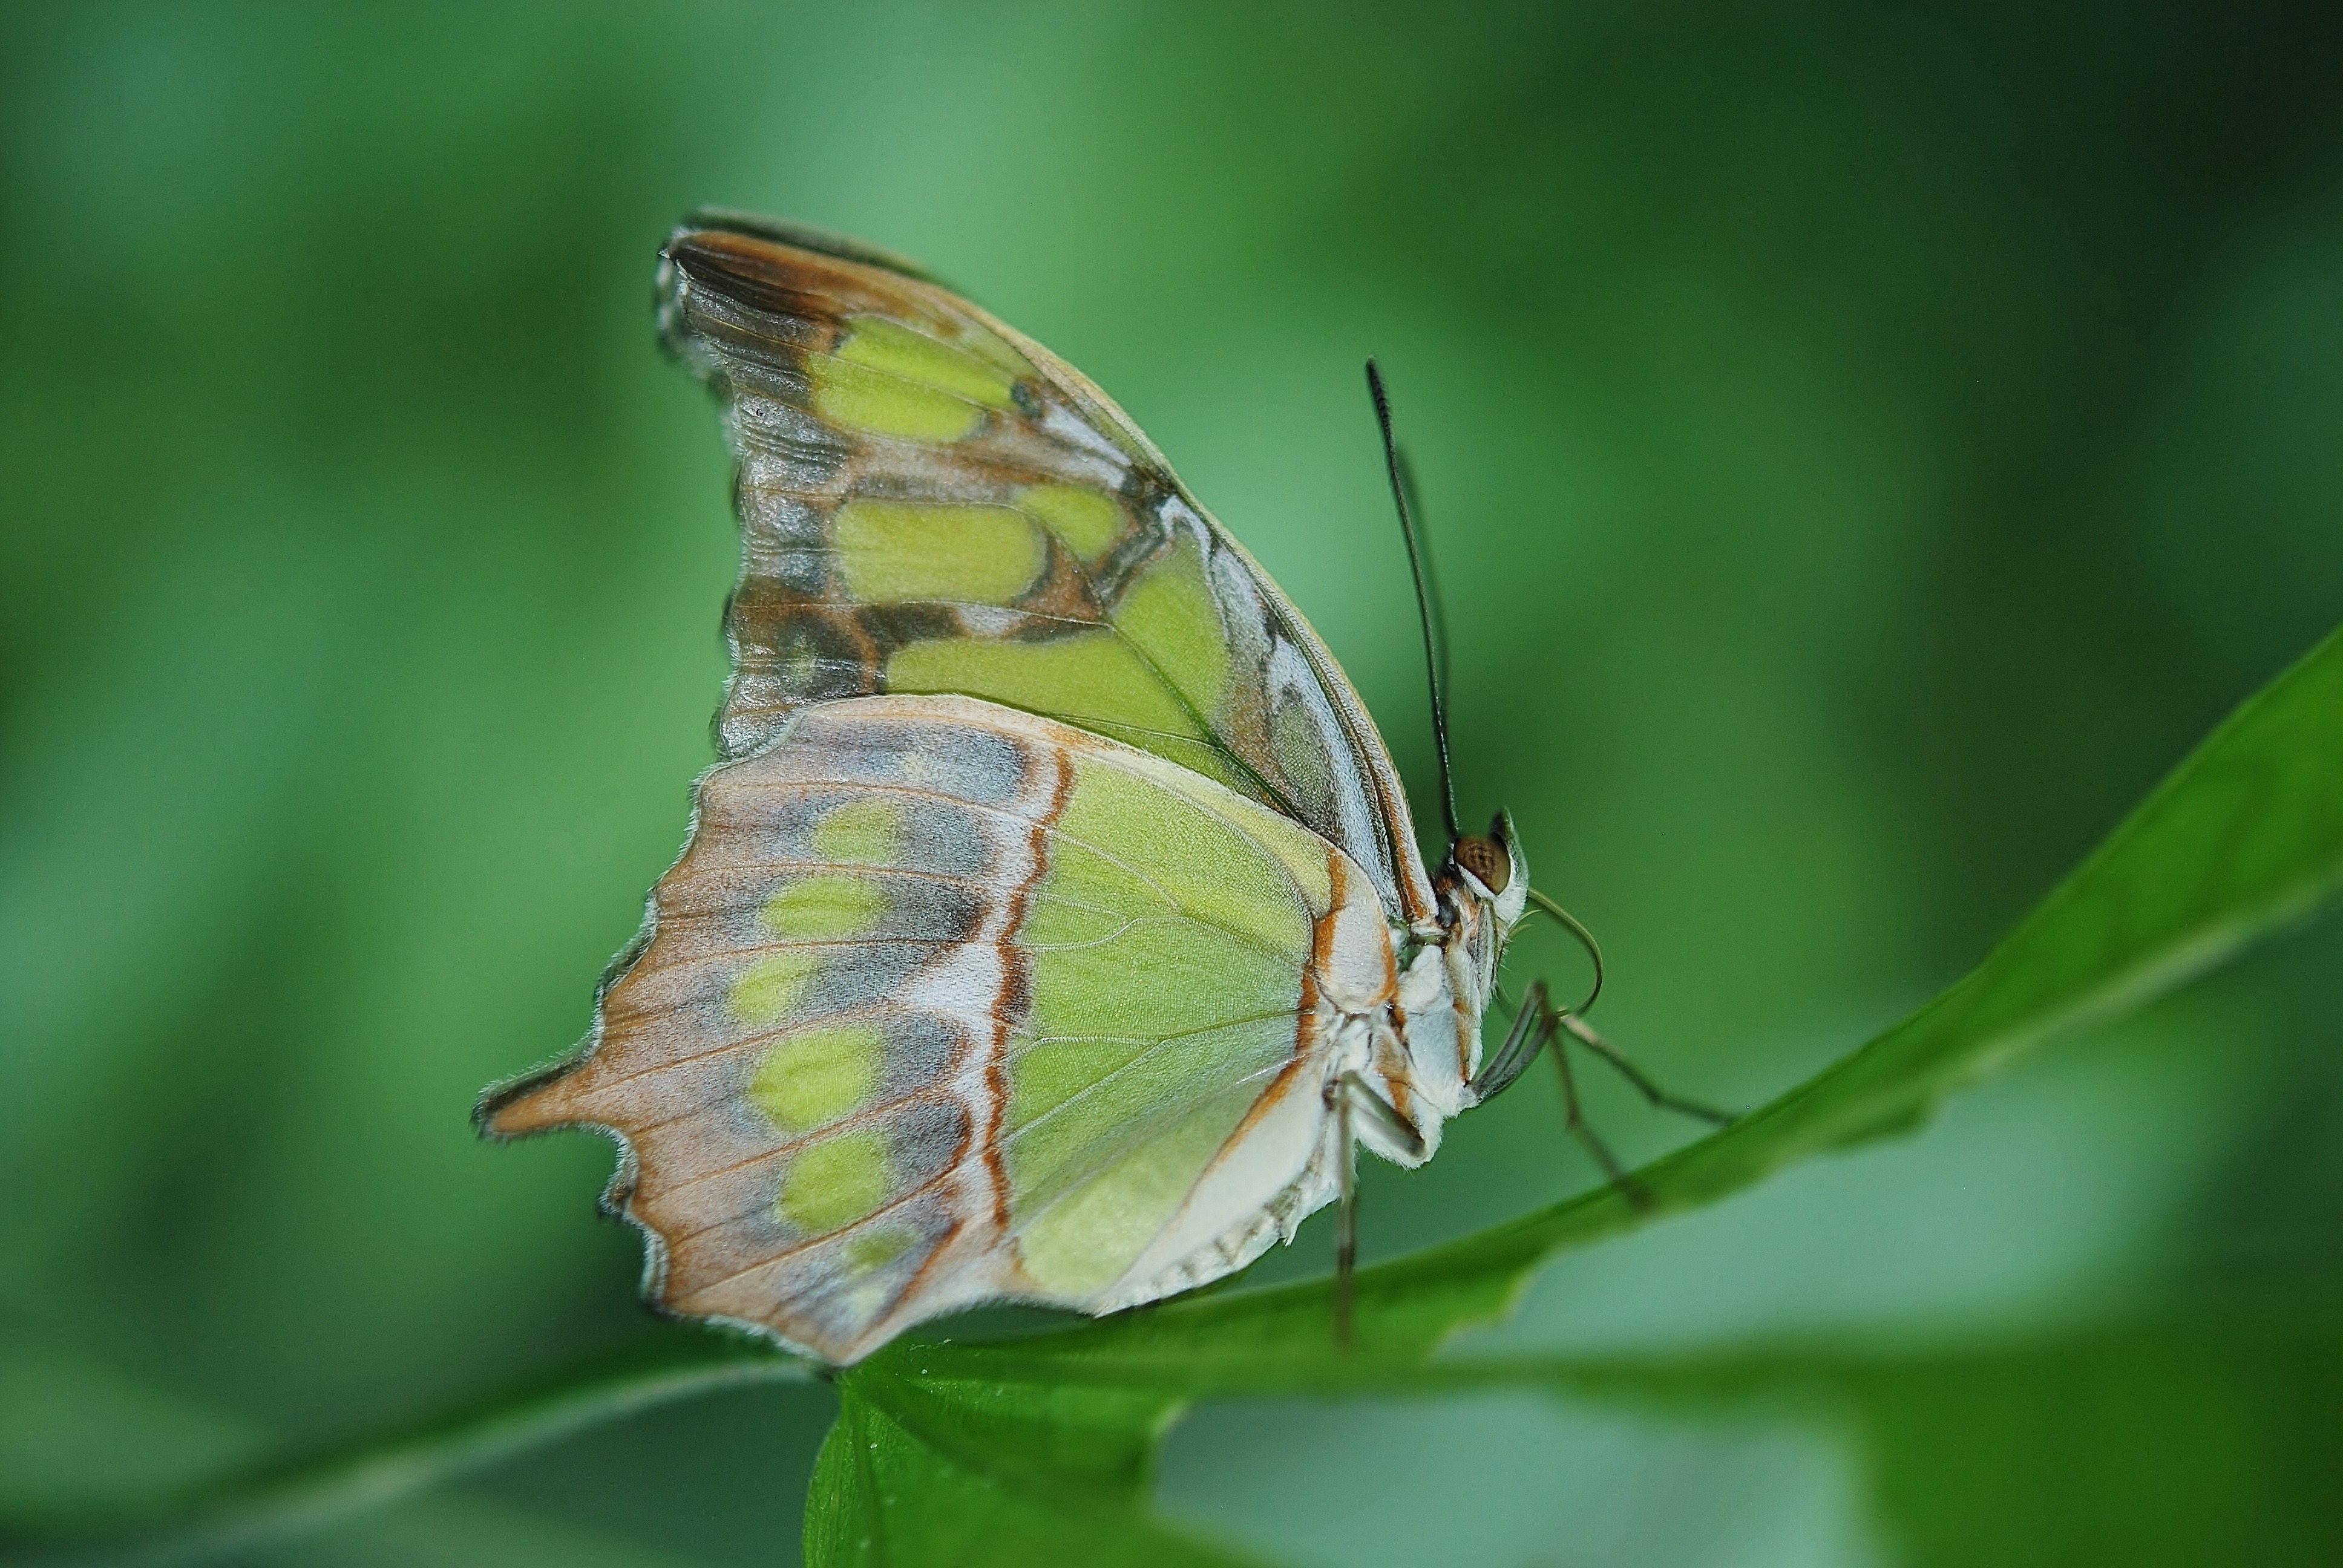
nature, wing, photography, leaf, flower, animal, green, insect, butterfly, fauna, invertebrate, close up, nectar, pieridae, malachite, macro photography, arthropod, pollinator, siproeta, stelenes, plant stem, moths and butterflies, lycaenid, brush footed butterfly, colias